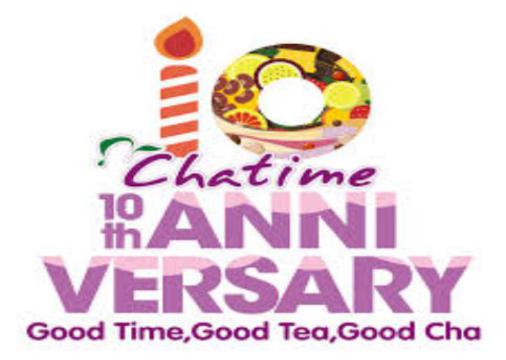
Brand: chatime
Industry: Food